Thalappoli

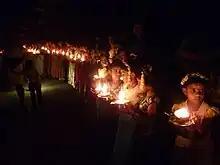
Thalappoli

Thalappoli is a ritual ceremony performed as a vow in Hindu temples in Kerala, India. It is also performed to usher the bride and groom to the wedding hall and the special guests to public events.